Killing of Winston Boogie Smith

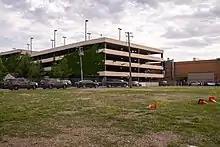
The parking ramp several hours after Smith was killed, June 3, 2021

On June 3, 2021, Smith had posted on Instagram that he was at Stella's Fish Café, a restaurant on West Lake Street, near Seven Points, in the Uptown neighborhood of Minneapolis. A Ramsey County sheriff's deputy who was monitoring Smith's social media accounts alerted the federal task force of Smith's whereabouts. At least nine task force officers took positions to watch Smith and attempt to apprehend him. Just after 2:00 p.m. CDT, the task force officers observed as Smith and Askar departed the restaurant and made their way to a Maserati vehicle atop a parking ramp near West Lake Street and Girard Avenue South. Smith and Askar were sitting inside the stationary vehicle when undercover law enforcement agents surrounded them in seven unmarked vehicles. The task force members activated their lights and sirens and used their vehicles to block the Maserati vehicle.